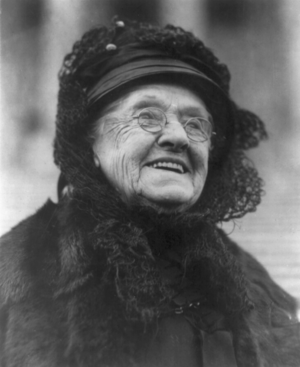
Le Georgia Women of Achievement est un temple de la renommée dédié aux femmes natives ou habitant l'État de Géorgie. L'idée d'un tel temple a été proposée par Rosalynn Carter en 1988. Les premières intronisations ont été réalisées en 1992 au Wesleyan College et se produit en mars de chaque année depuis.